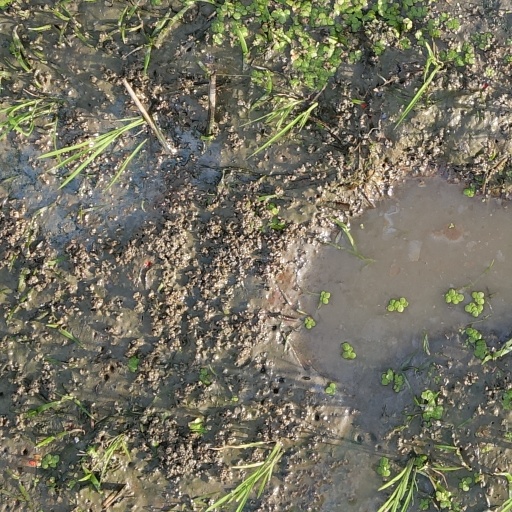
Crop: rice